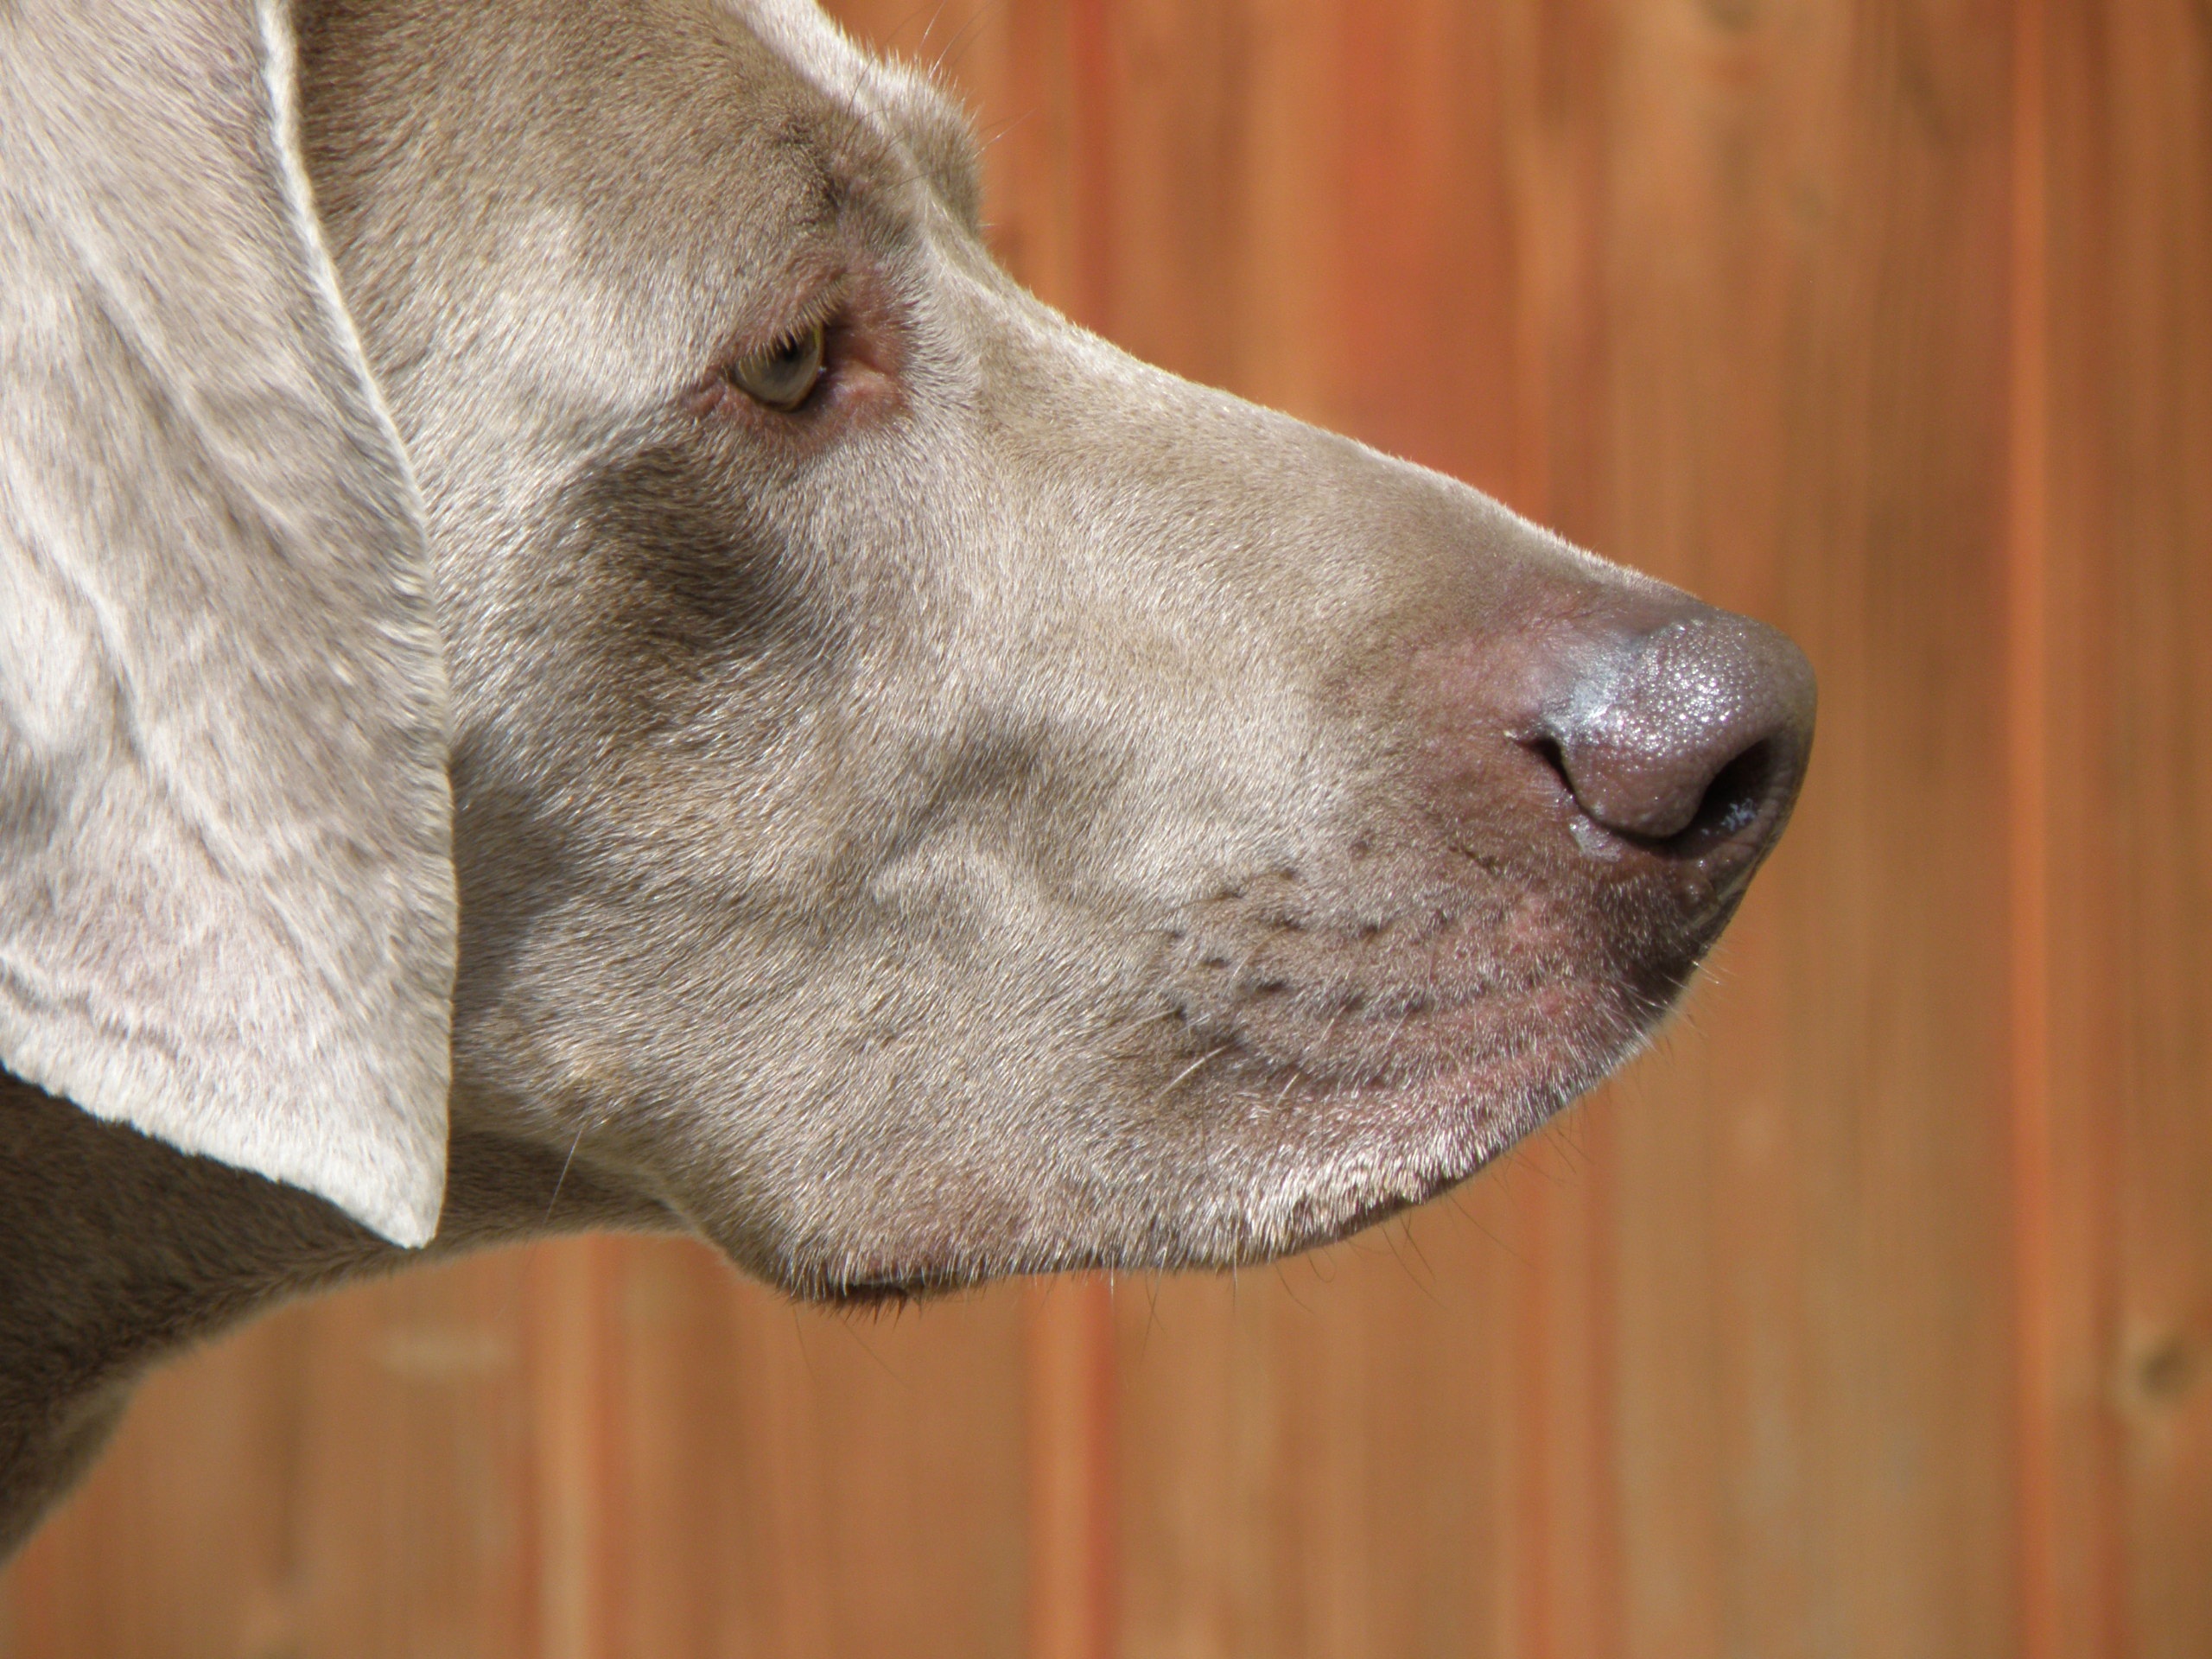
puppy, dog, portrait, mammal, hound, weimaraner, nose, snout, head, vertebrate, labrador retriever, dog breed, dog like mammal